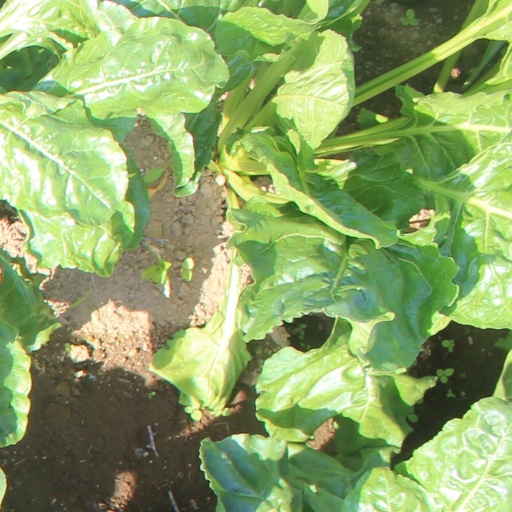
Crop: sugar beet